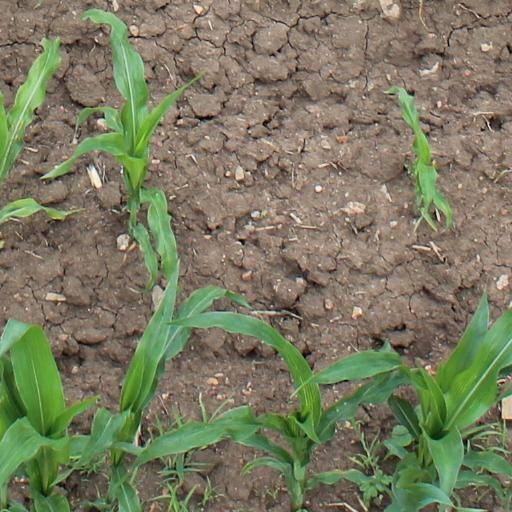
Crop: maize; corn